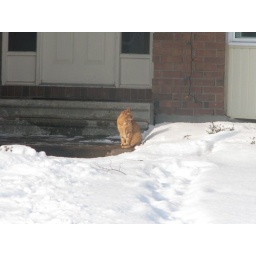
Just sitting in the front yard of their humans' house without a care.